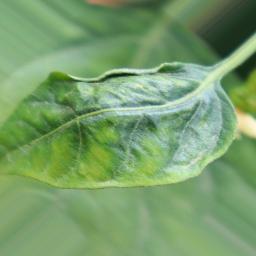
Label: mites_and_trips